Kengo Nakamura

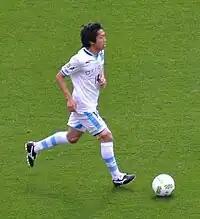
Nakamura with Kawasaki Frontale in 2016

is a Japanese former professional footballer who played as a midfielder. A one-club man, Nakamura signed with Kawasaki Frontale in 2003 and helped the then J2 outfit earn promotion back to the top flight in 2004, and became a fixture in the ambitious Frontale side that finished second in the J1 League in 2006, 2008 and 2009.